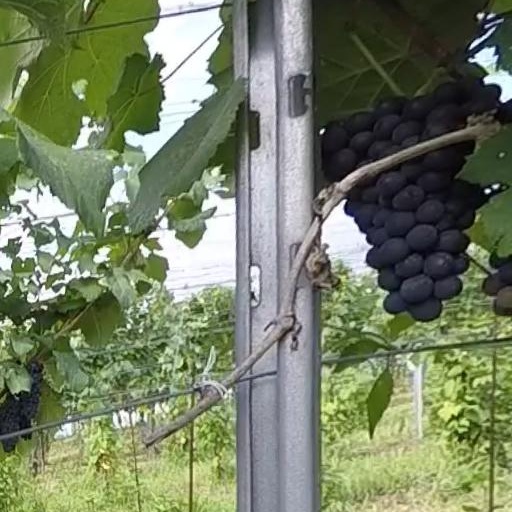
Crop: grape